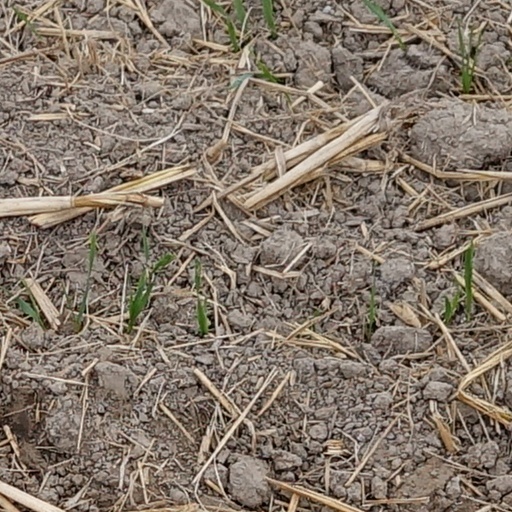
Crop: wheat